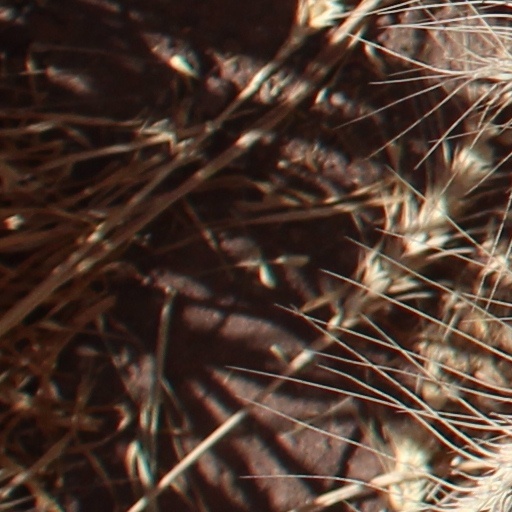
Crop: wheat